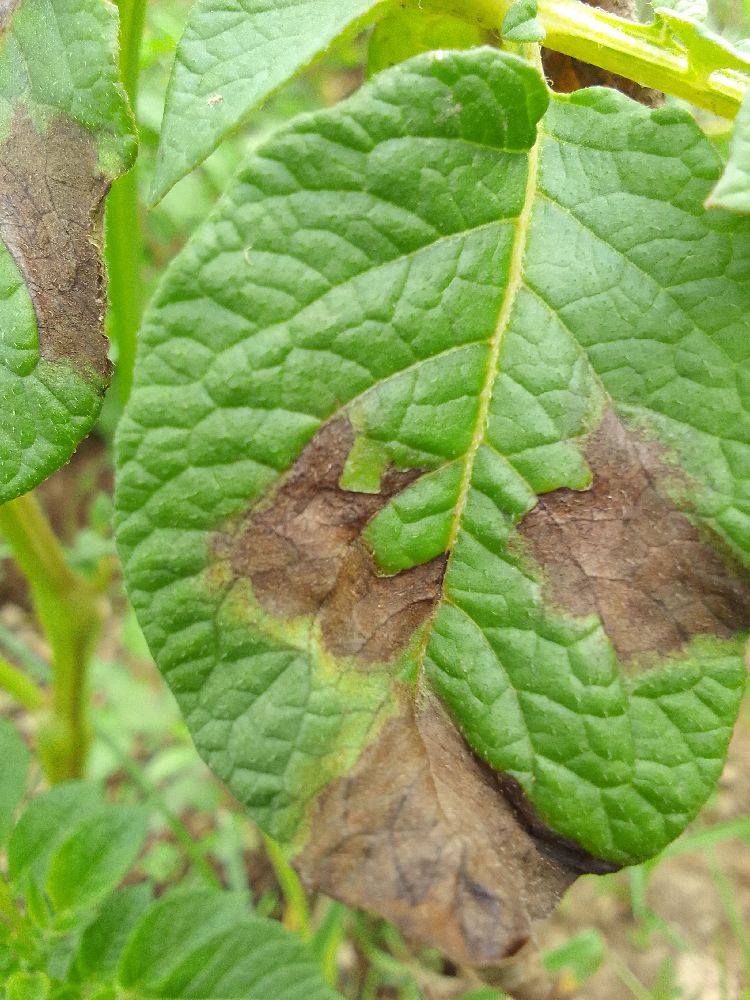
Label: Late blight